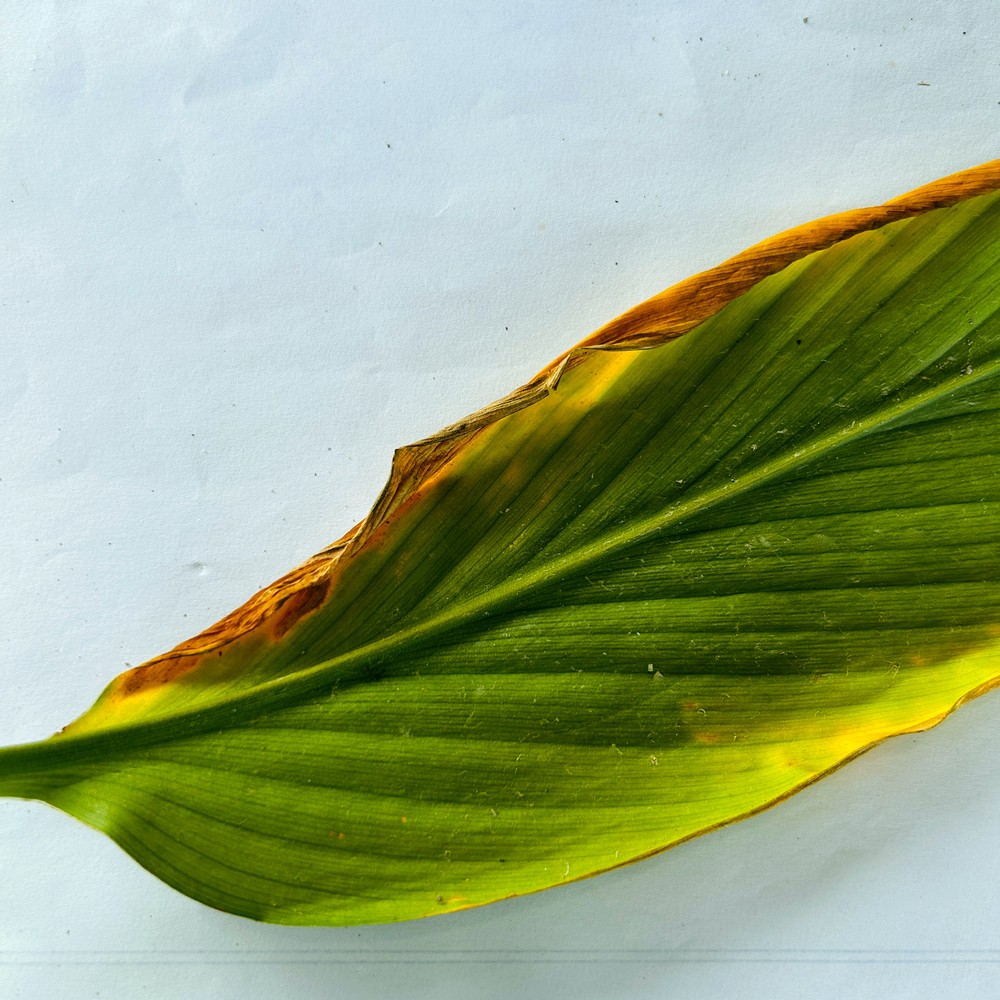
Label: Leaf Blotch